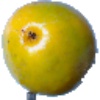
Label: Maracuja 1